Calvin D. Johnson

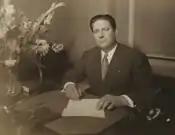
Johnson in 1943

Calvin Dean Johnson (November 22, 1898 – October 13, 1985) was a U.S. Representative from Illinois.